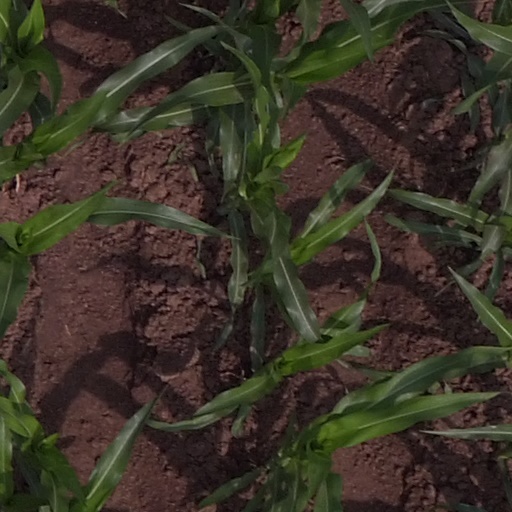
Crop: maize; corn